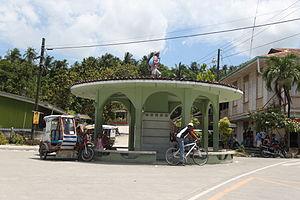
Samboan est une municipalité de la province de Cebu, au sud-ouest de l'île de Cebu, aux Philippines.